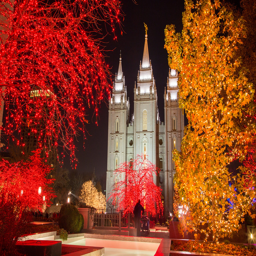
lights on official , the lights are on a ... photo sharing website